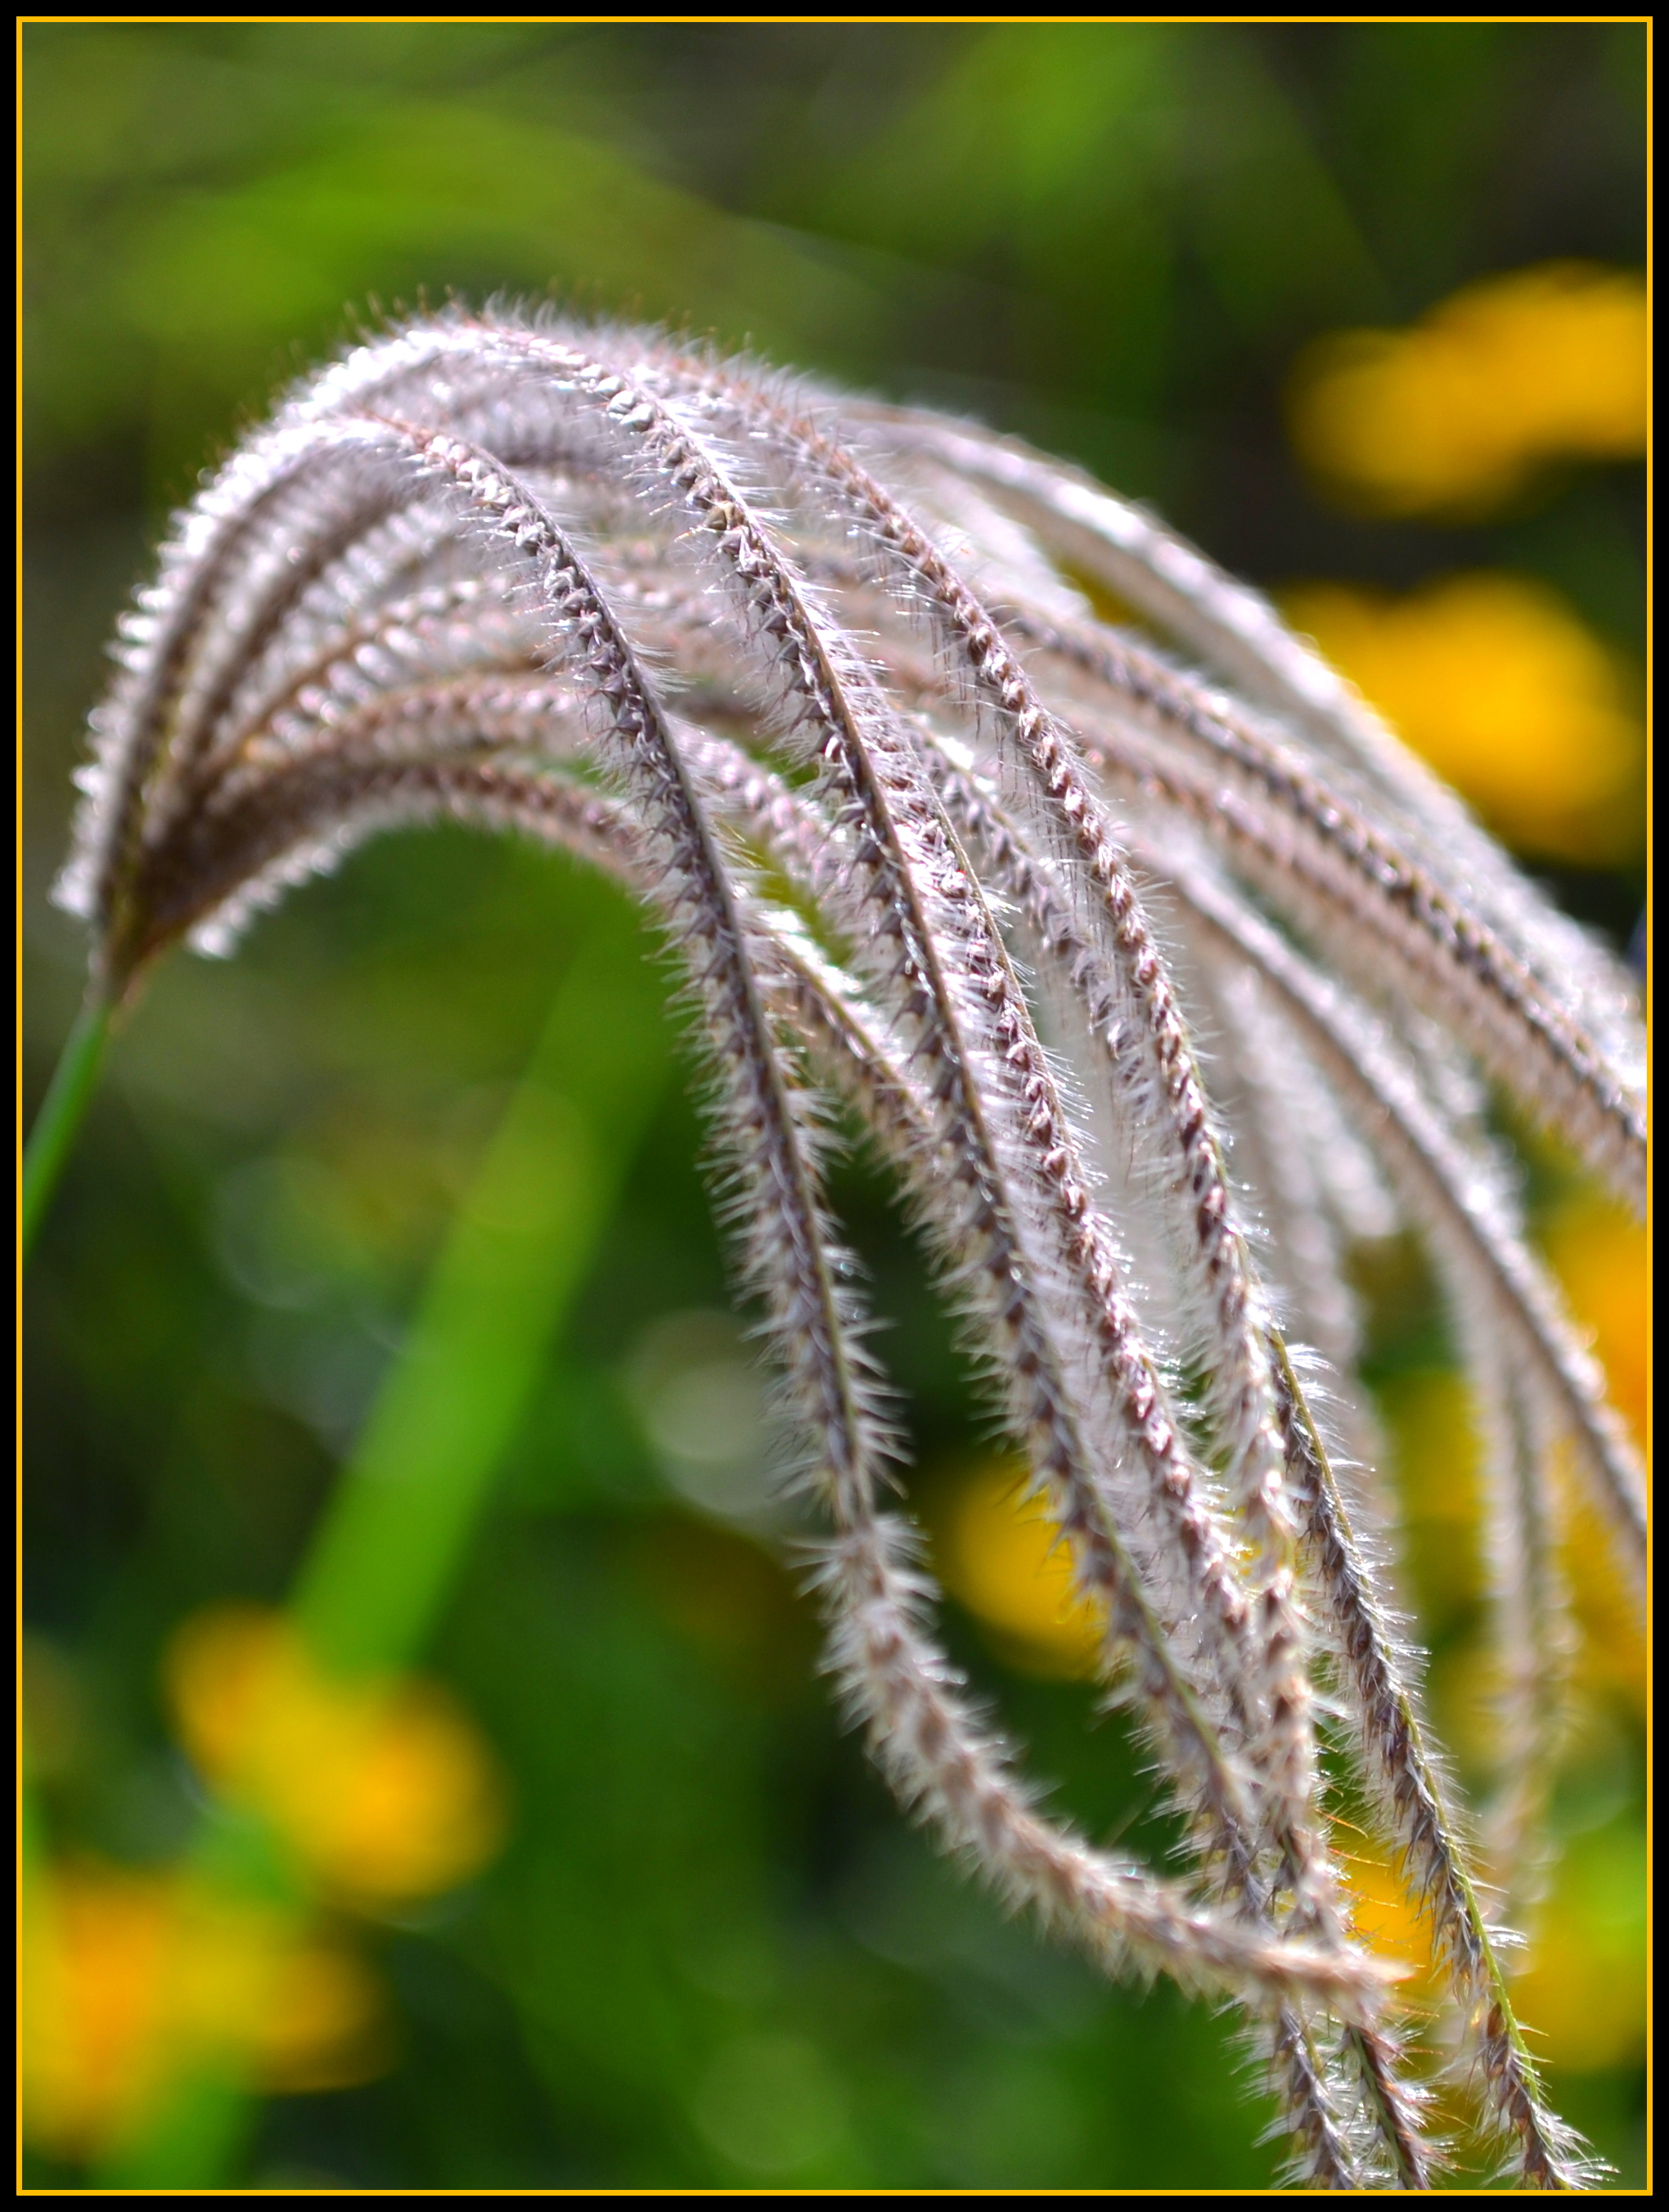
nature, grass, branch, dew, plant, photography, leaf, flower, frost, green, botany, flora, fauna, close up, moisture, macro photography, flowering plant, grass family, plant stem, land plant